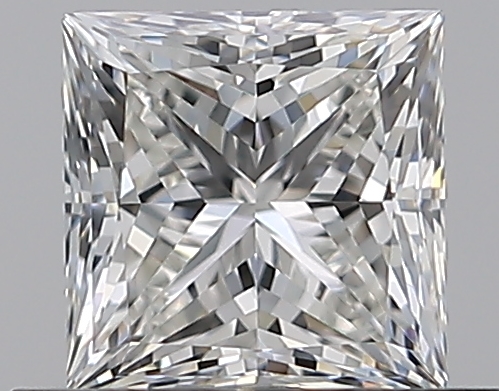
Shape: princess
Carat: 0.6
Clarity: VS1
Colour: H
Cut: EX
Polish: VG
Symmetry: VG
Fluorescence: N
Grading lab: GIA
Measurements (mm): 4.59 x 4.53 x 3.28